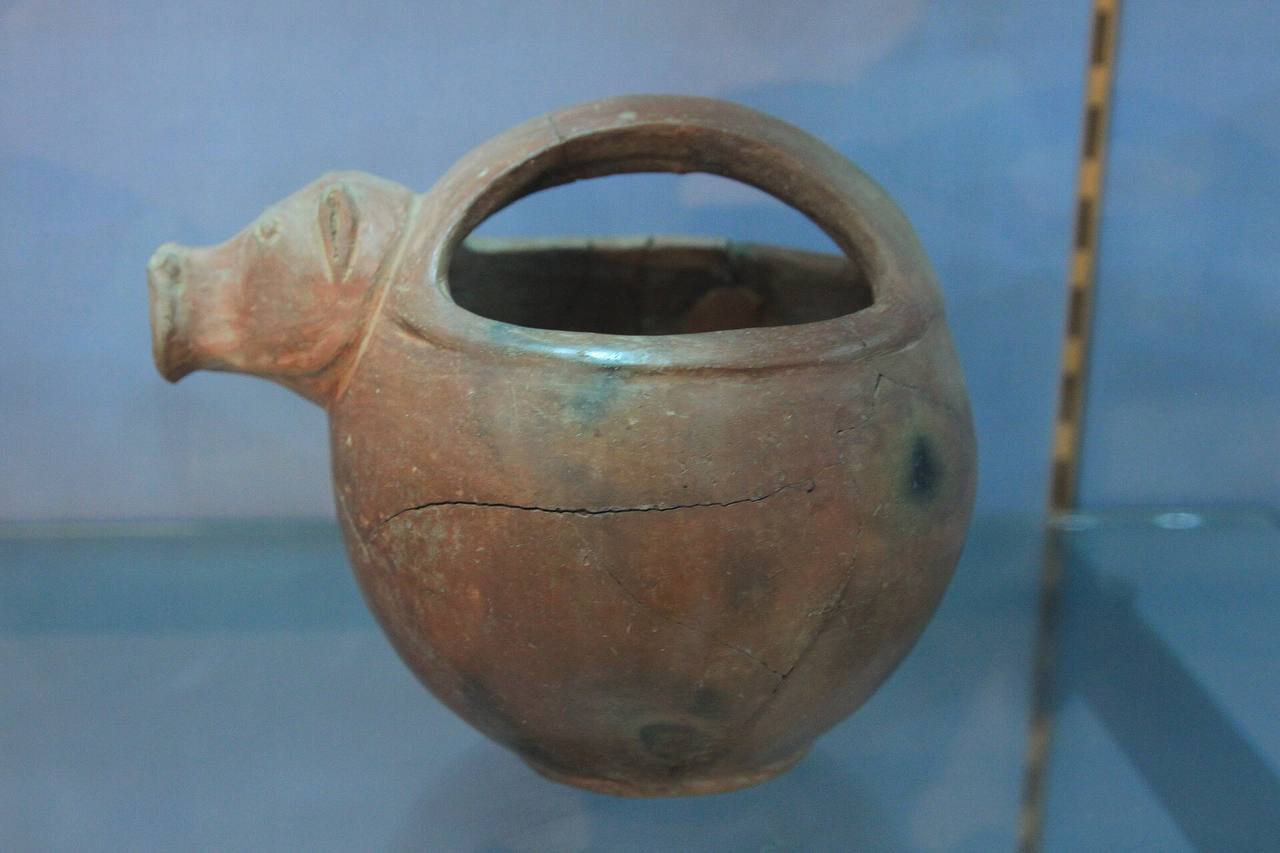
الوصف بالفصحى: إناء فخاري أثري على شكل خنزير
الوصف بالعامية السودانية: قلة الخنزير الأثرية وهي قطعة فخار بتجمع بين الفن و المنفعة
التصنيف: Local Culture & Objects